Rudolf Koch

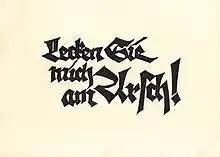
A postcard Rudolf Koch used to send when asked for a free sample of his art: "Lecken Sie mich am Arsch!" (German: "Kiss my arse!", literally "Lick me on the arse!" in formal imperative mood)

Koch greatly admired William Morris. Speaking at a meeting in London, he expressed his disbelief that Morris was not of German descent: "I feel such a closeness to him that I always have the feeling that he cannot be an Englishman, he must be a German."